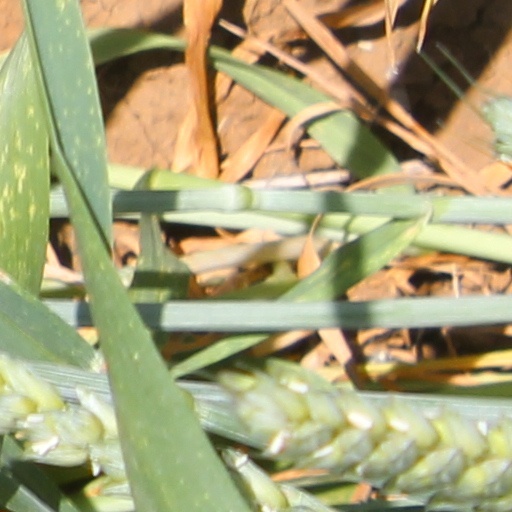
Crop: wheat